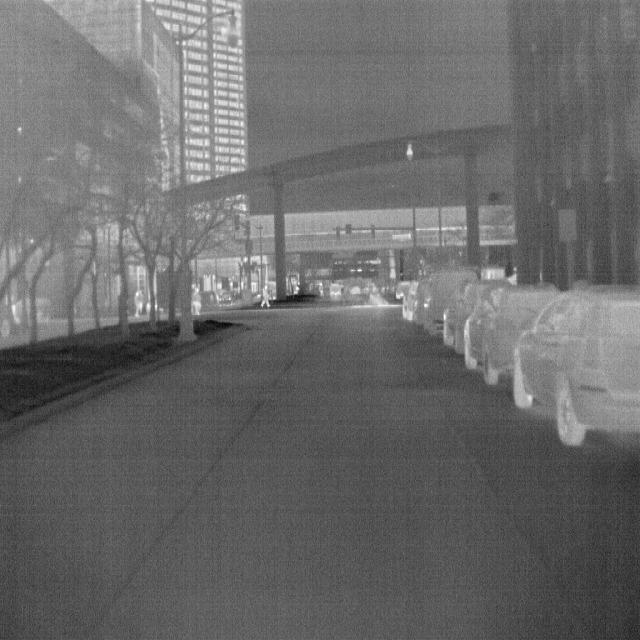
Detected objects:
label: person
label: person
label: person